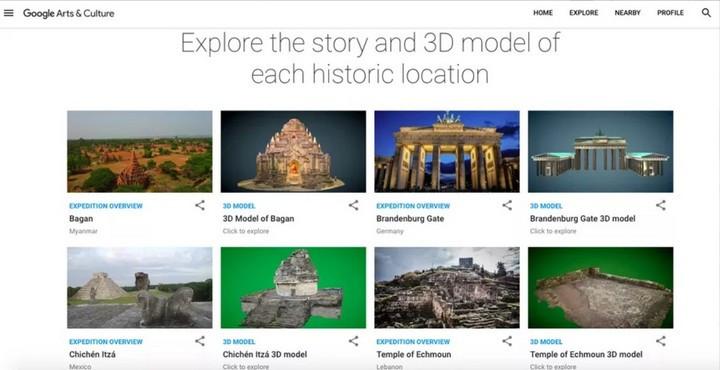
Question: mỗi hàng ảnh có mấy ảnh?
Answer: mỗi hàng ảnh có bốn ảnh